Nick Gleeson

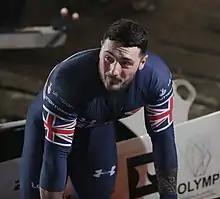
Gleeson in 2019

Nicholas "Nick" Gleeson (born 18 October 1996) bobsledder. He competed in the four-man event at the 2018 Winter Olympics and the two-man and four-man events at the 2022 Winter Olympics. Gleeson also competed in the two-man event at the 2019 World Championships and the four-man event at the 2021 World Championships.